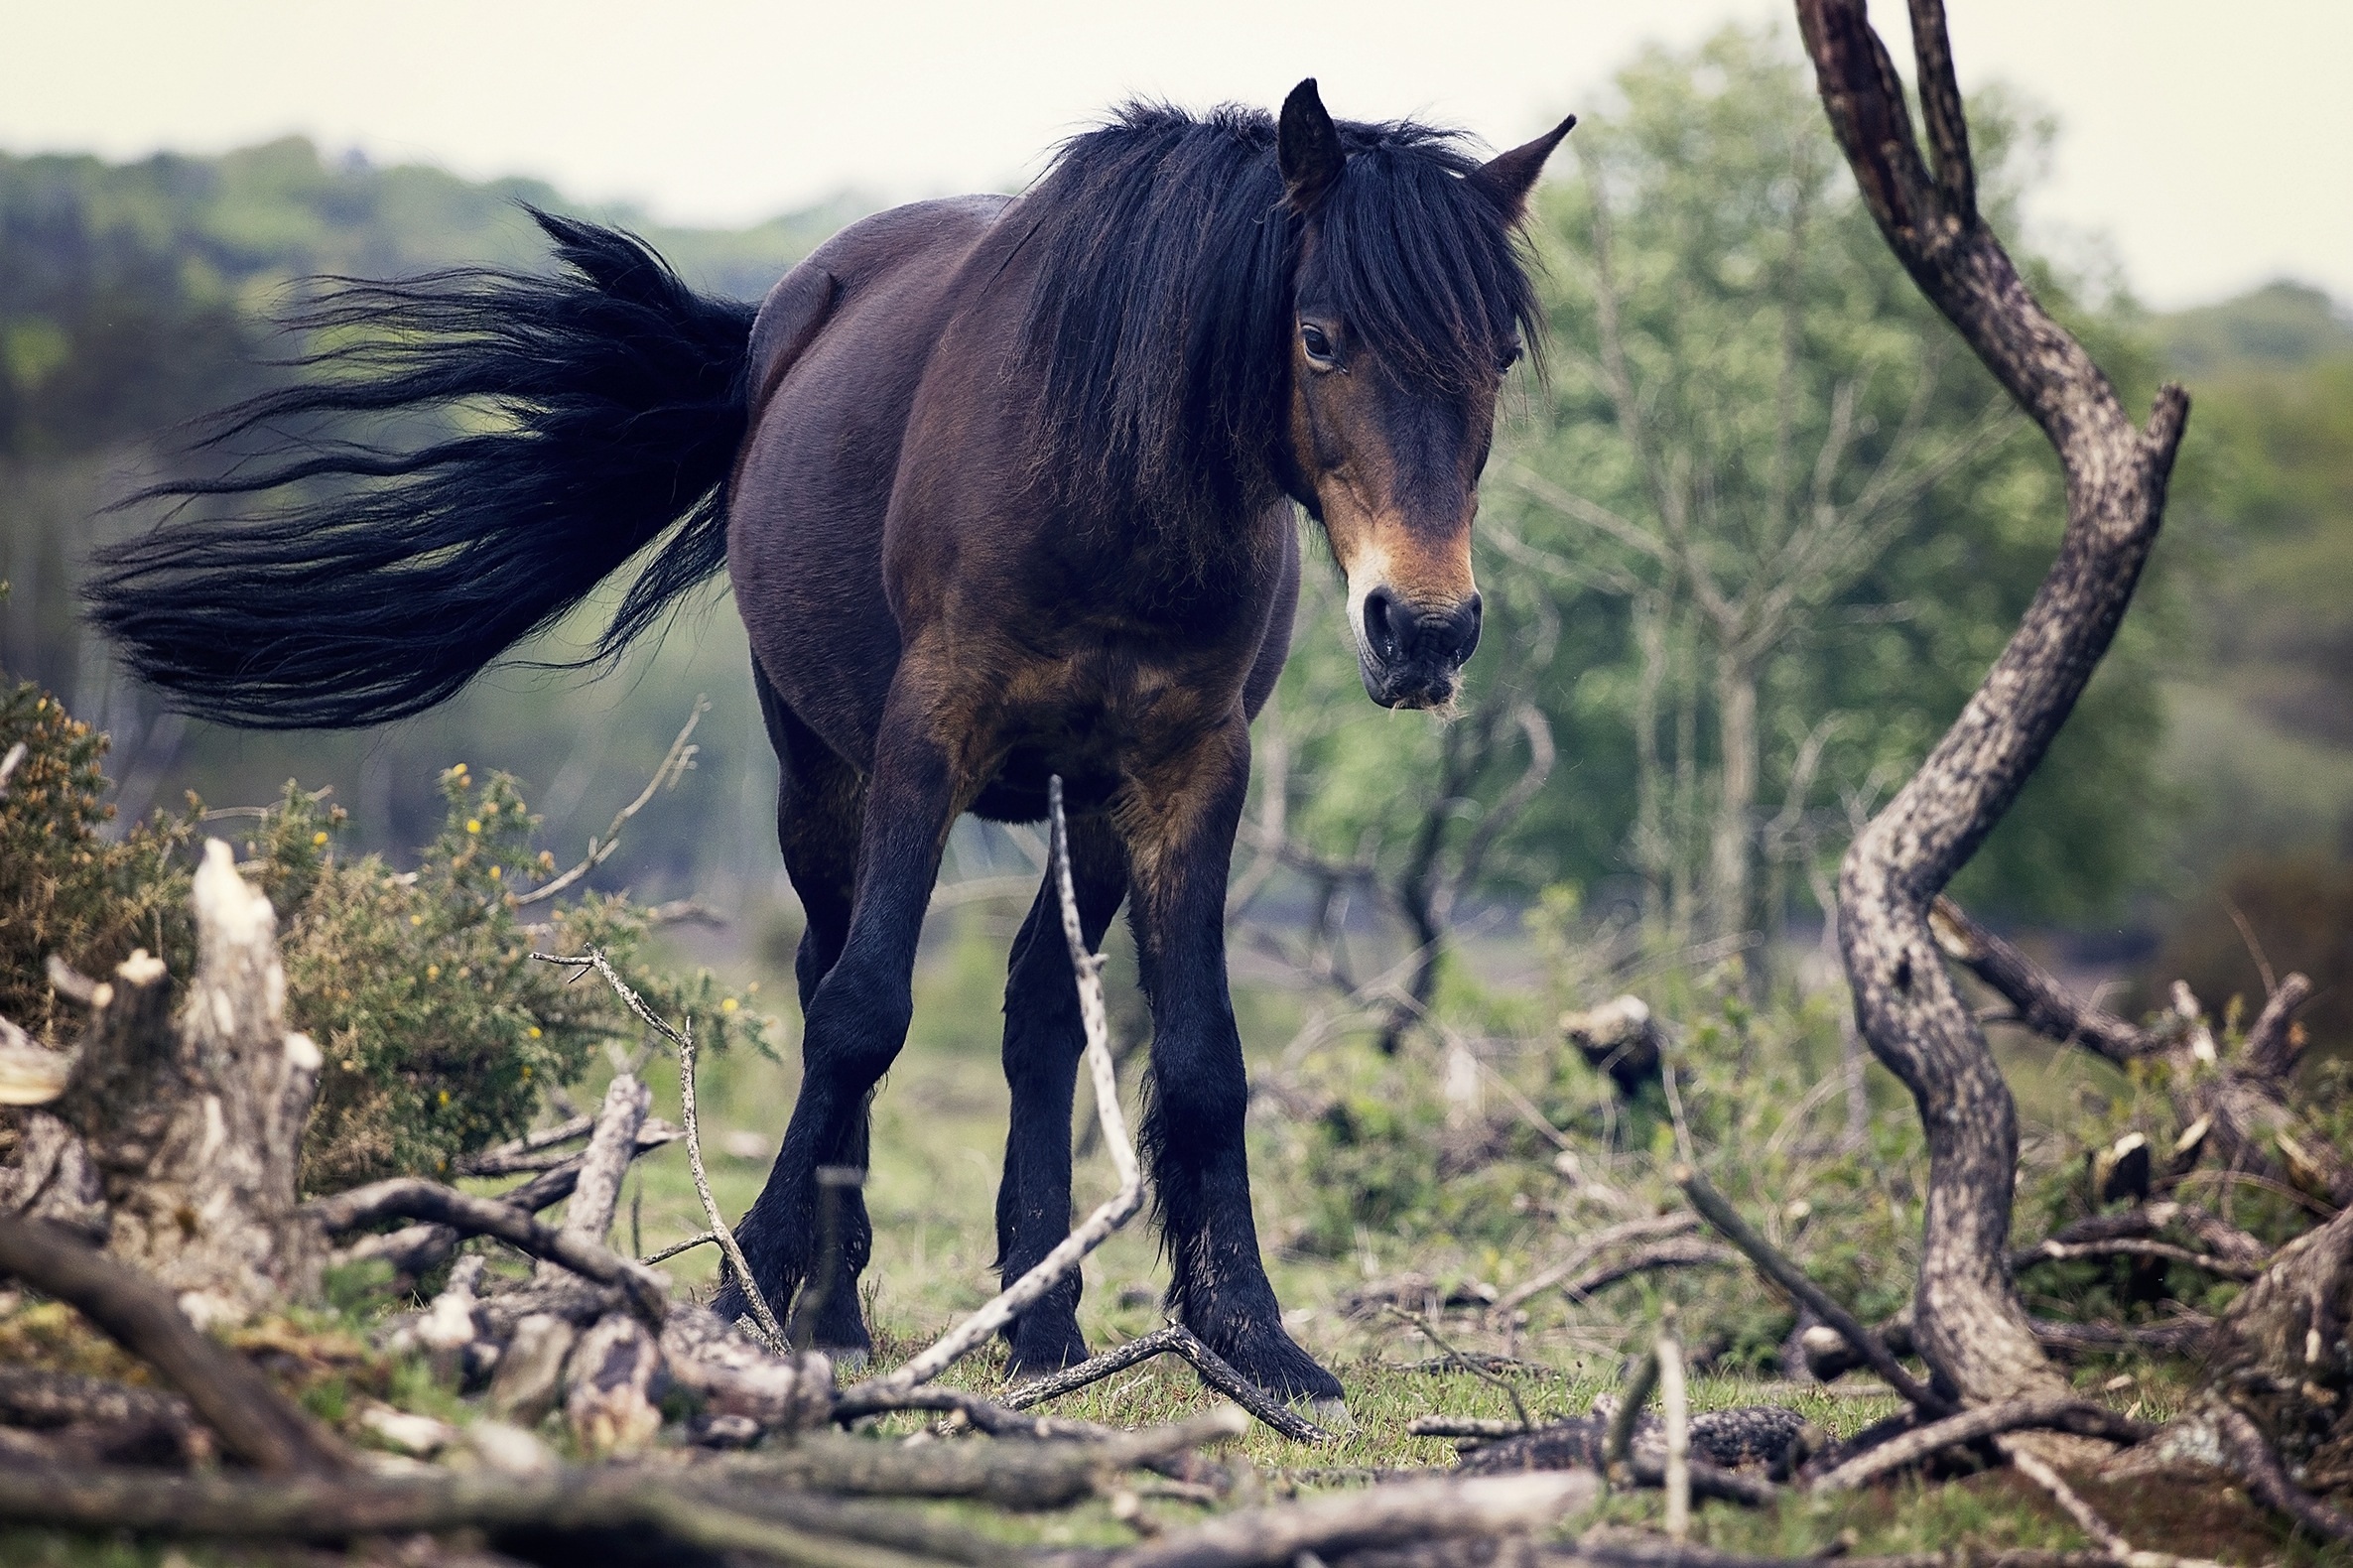
nature, animal, wildlife, horse, mammal, stallion, mane, fauna, tail, mare, foal, pack animal, horse like mammal, mustang horse